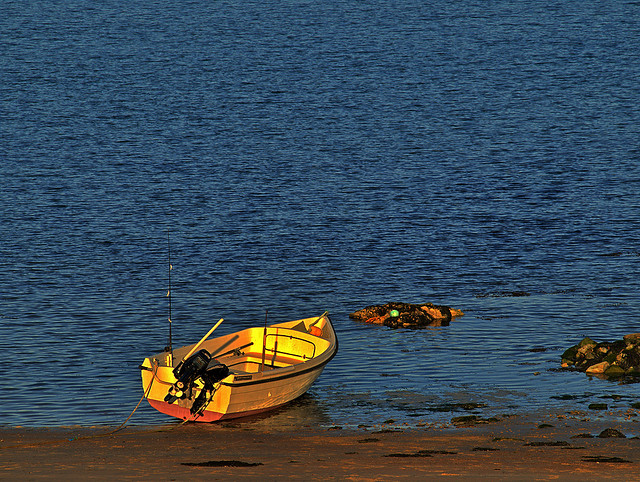
A yellow and red boat on shore of body of water.

A full view of a small boat next to the lake.

A yellow boat tied to an anchor on the beach.

a small boat on a beach near a body of water

a small boat by a body of water